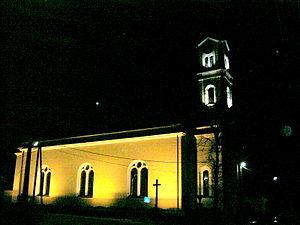
Eglisé des St. André Español: Iglesia St. Andrés Krásno nad Kysucou, Eslovaquia Magyar: Templom Szént András, Karászno, Szlovákia Polski: Kościół św Andrzeja, Krásno nad Kysucou, Słowacja Русский: Церковь Святого Андрея, Красно, Словакия
Krásno nad Kysucou est une ville de la région de Žilina en Slovaquie.